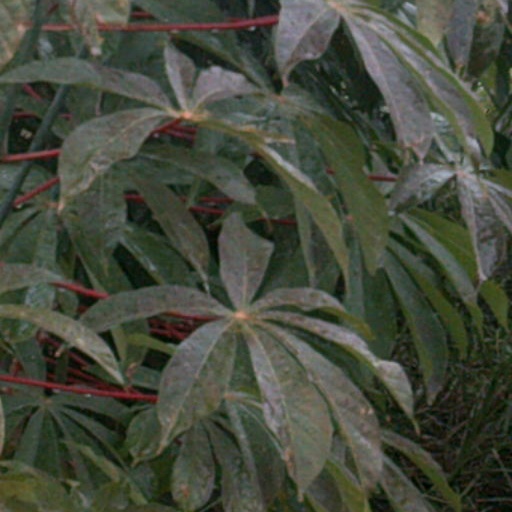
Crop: cassava